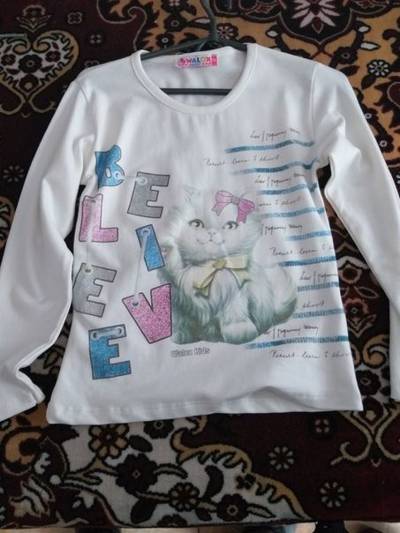
Waste category: clothes